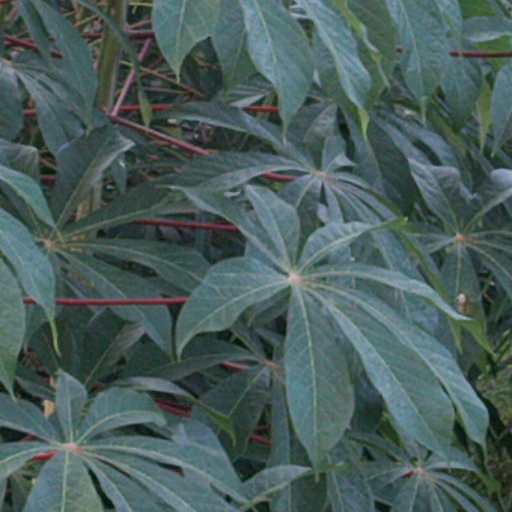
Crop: cassava